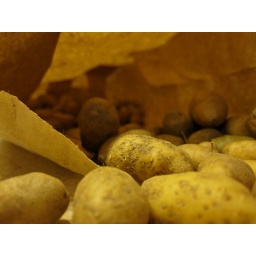
Tiny potatoes that I got at a local farmers' market (: They are cute in a weird way!